Veronica catenata

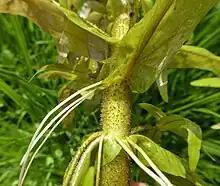
Aquatic stem, showing the characteristic coloration and root formation

The leaves are opposite and decussate (arranged alternately at right-angles), and semi-amplexicaul (clasping the stem at their bases). Leaves can vary greatly in size, from 1 to 15 cm in length and 0.3 - 3 cm in width. Aerial leaves are dark green above and paler beneath, and more-or-less lanceolate in shape, narrowing gradually from a wide base to a pointed tip. They are entire or slightly serrated towards the tip.